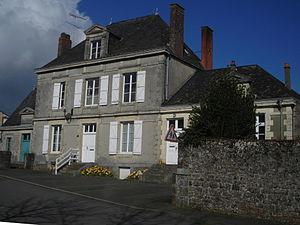
Ancienne mairie de Montenay
Montenay est une commune française située dans le département de la Mayenne et la région Pays de la Loire, peuplée de 1 361 habitants.